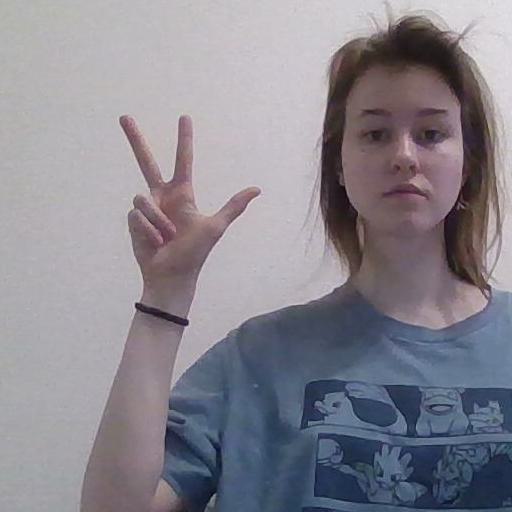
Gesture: three2